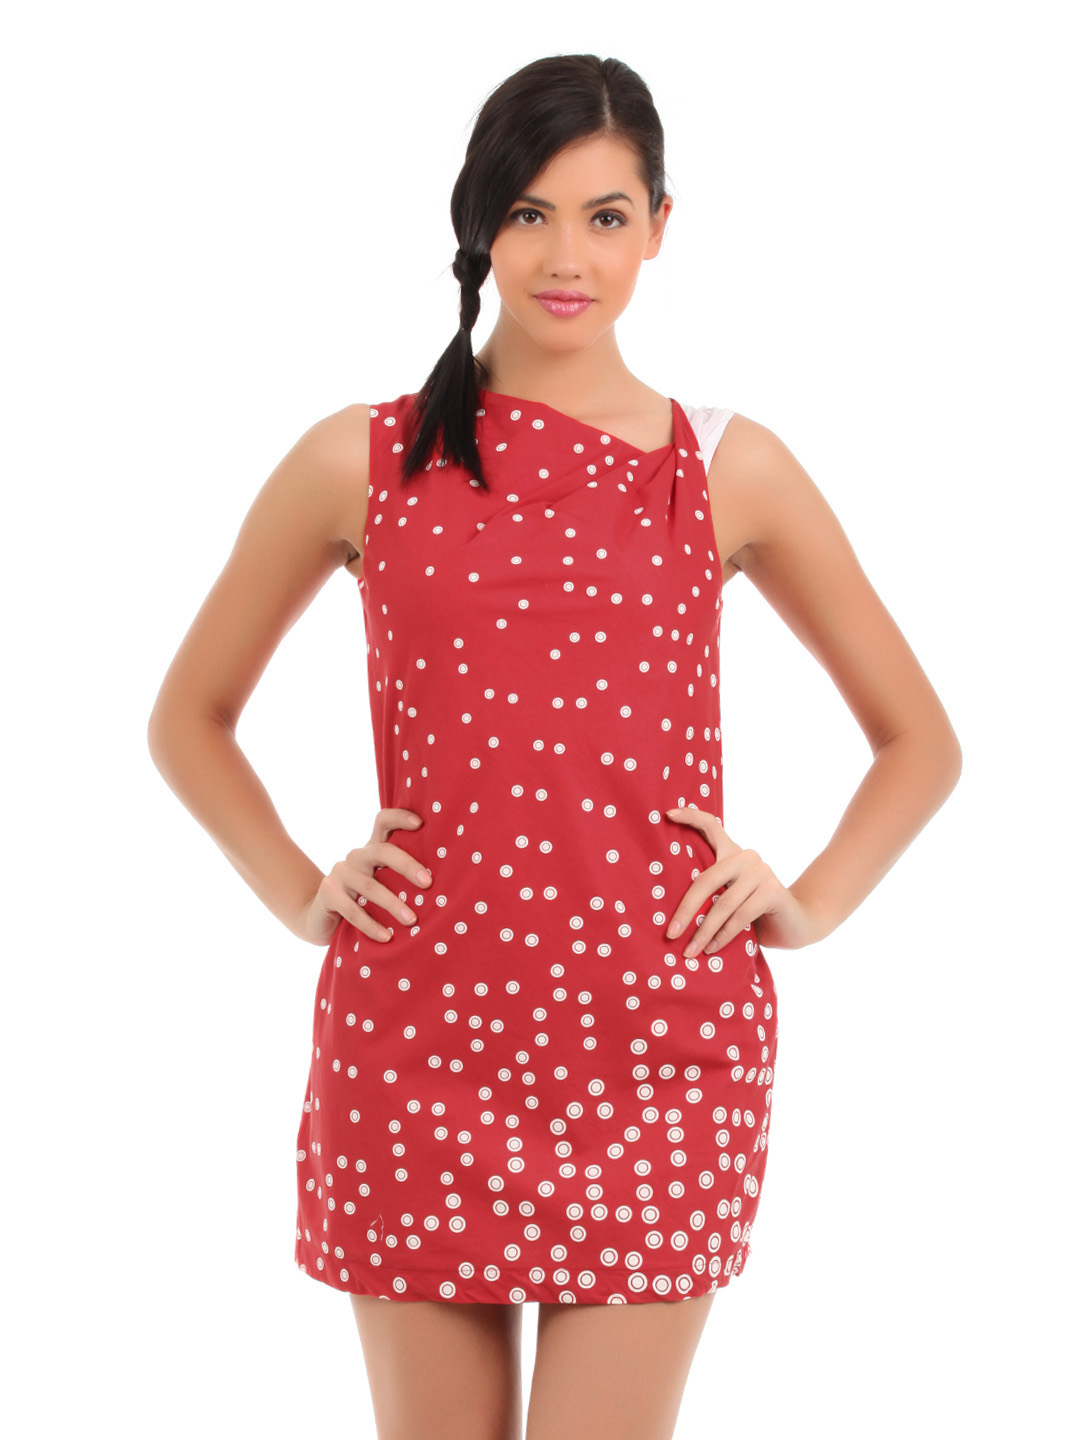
Elle Women Red Tunic
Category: Apparel / Topwear / Tunics
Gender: Women
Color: Red
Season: Summer 2012
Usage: Casual